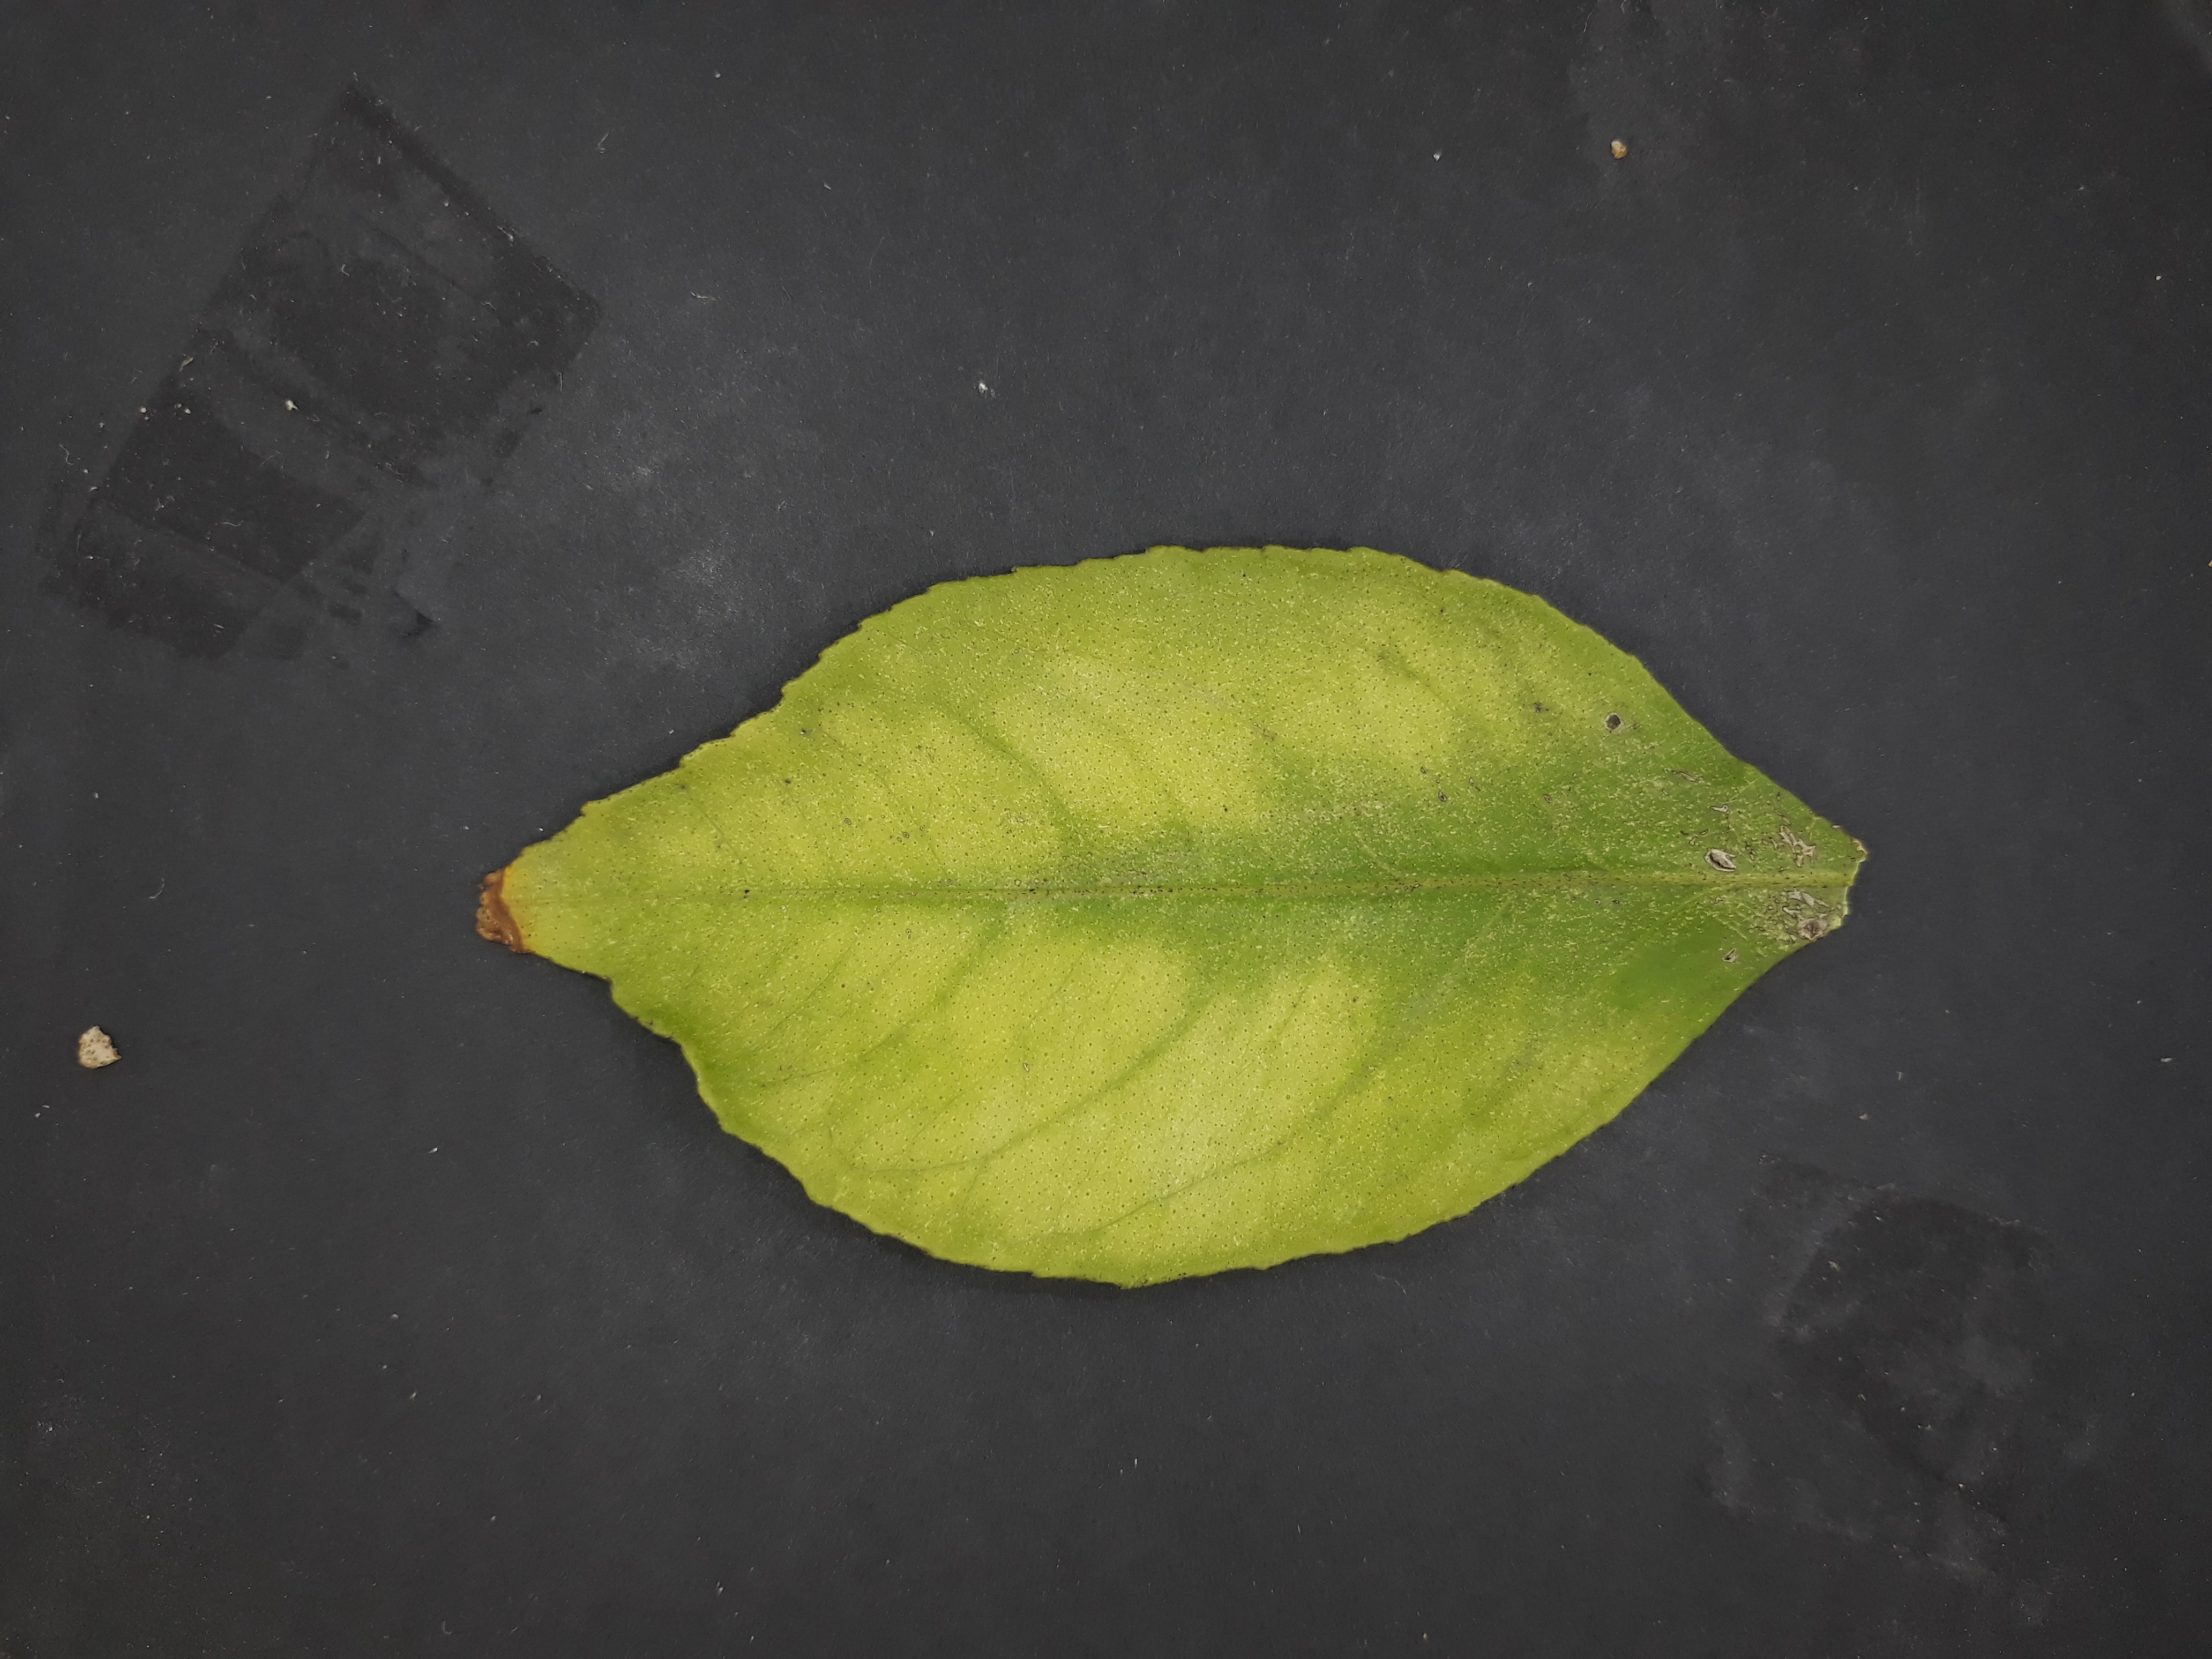
Label: Magnesium deficiency (Mg)